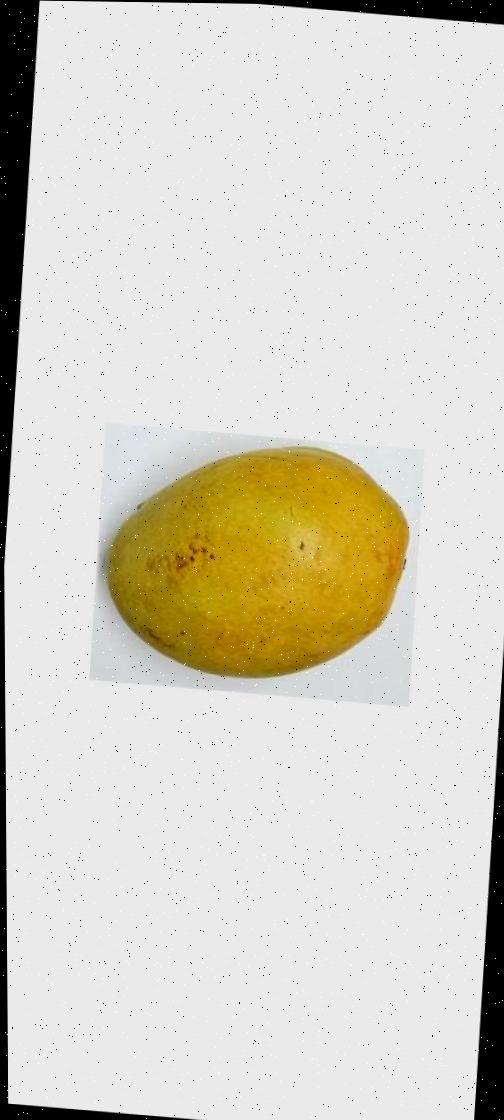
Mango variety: Bari-11